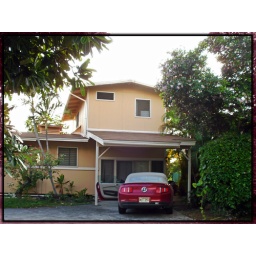
My new apartment is the top floor of this house in Kailua-Kona, Big Island, Hawai'i. August 9, 2010.